Neon lighting

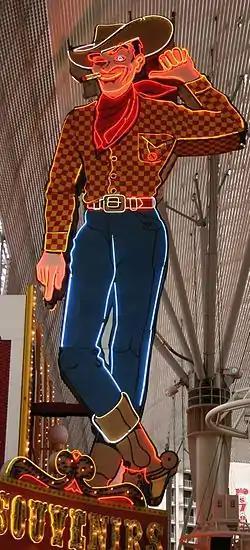
Photograph of a large painted sign in the form of a cowboy. The cowboy is winking his eye. His left hand is lifted, and he's pointing that thumb towards the building to his right. A lighted cigarette dangles from the corner of his mouth. He's wearing a cowboy hat, boots, and a scarf. Glowing neon tubes highlight the outlines.

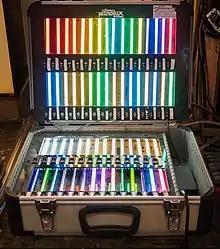
Display of neon lighting samples in a glass studio

These neon tubes were essentially in their contemporary form. The outer diameters for the glass tubing used in neon lighting ranges from 9 to 25 mm; with standard electrical equipment, the tubes can be as long as . The pressure of the gas inside ranges from 3 to 20 Torr (0.4–3 kPa), which corresponds to a partial vacuum in the tubing. Claude had also solved two technical problems that substantially shortened the working life of neon and some other gas discharge tubes, and effectively gave birth to a neon lighting industry. In 1915, a US patent was issued to Claude covering the design of the electrodes for gas-discharge lighting; this patent became the basis for the monopoly held in the US by his company, Claude Neon Lights, for neon signs through the early 1930s.